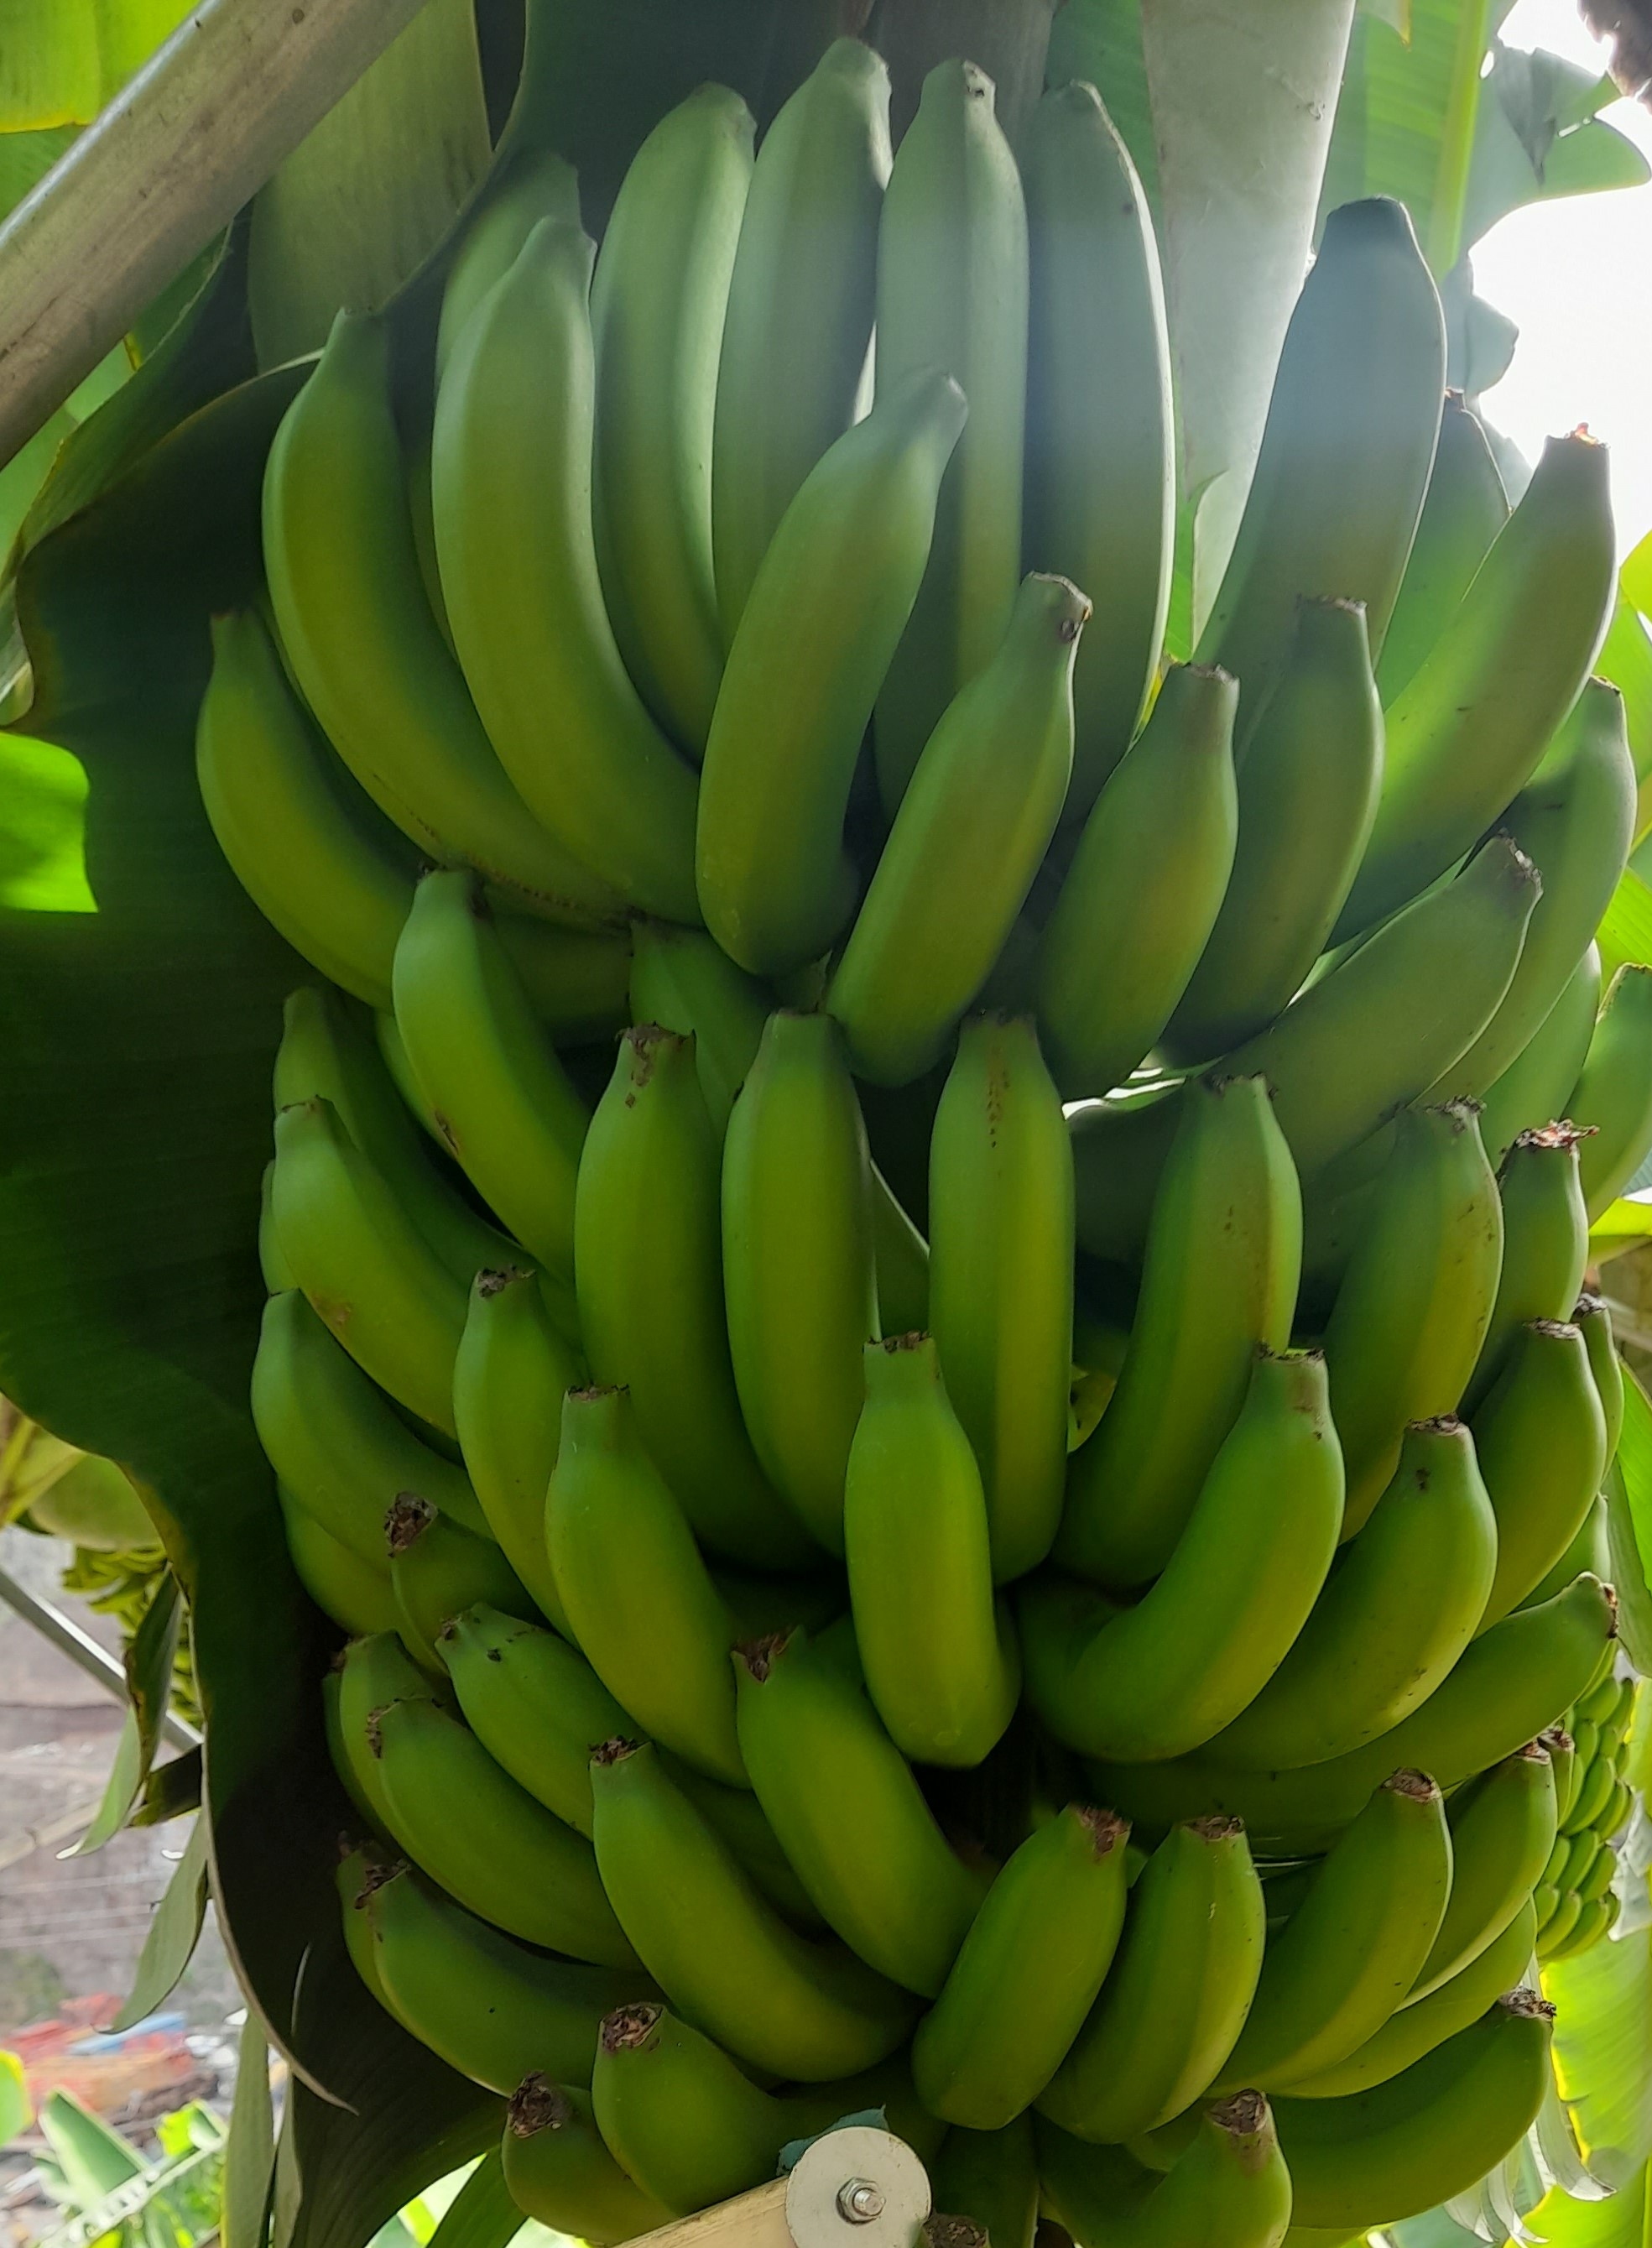
Label: Cut